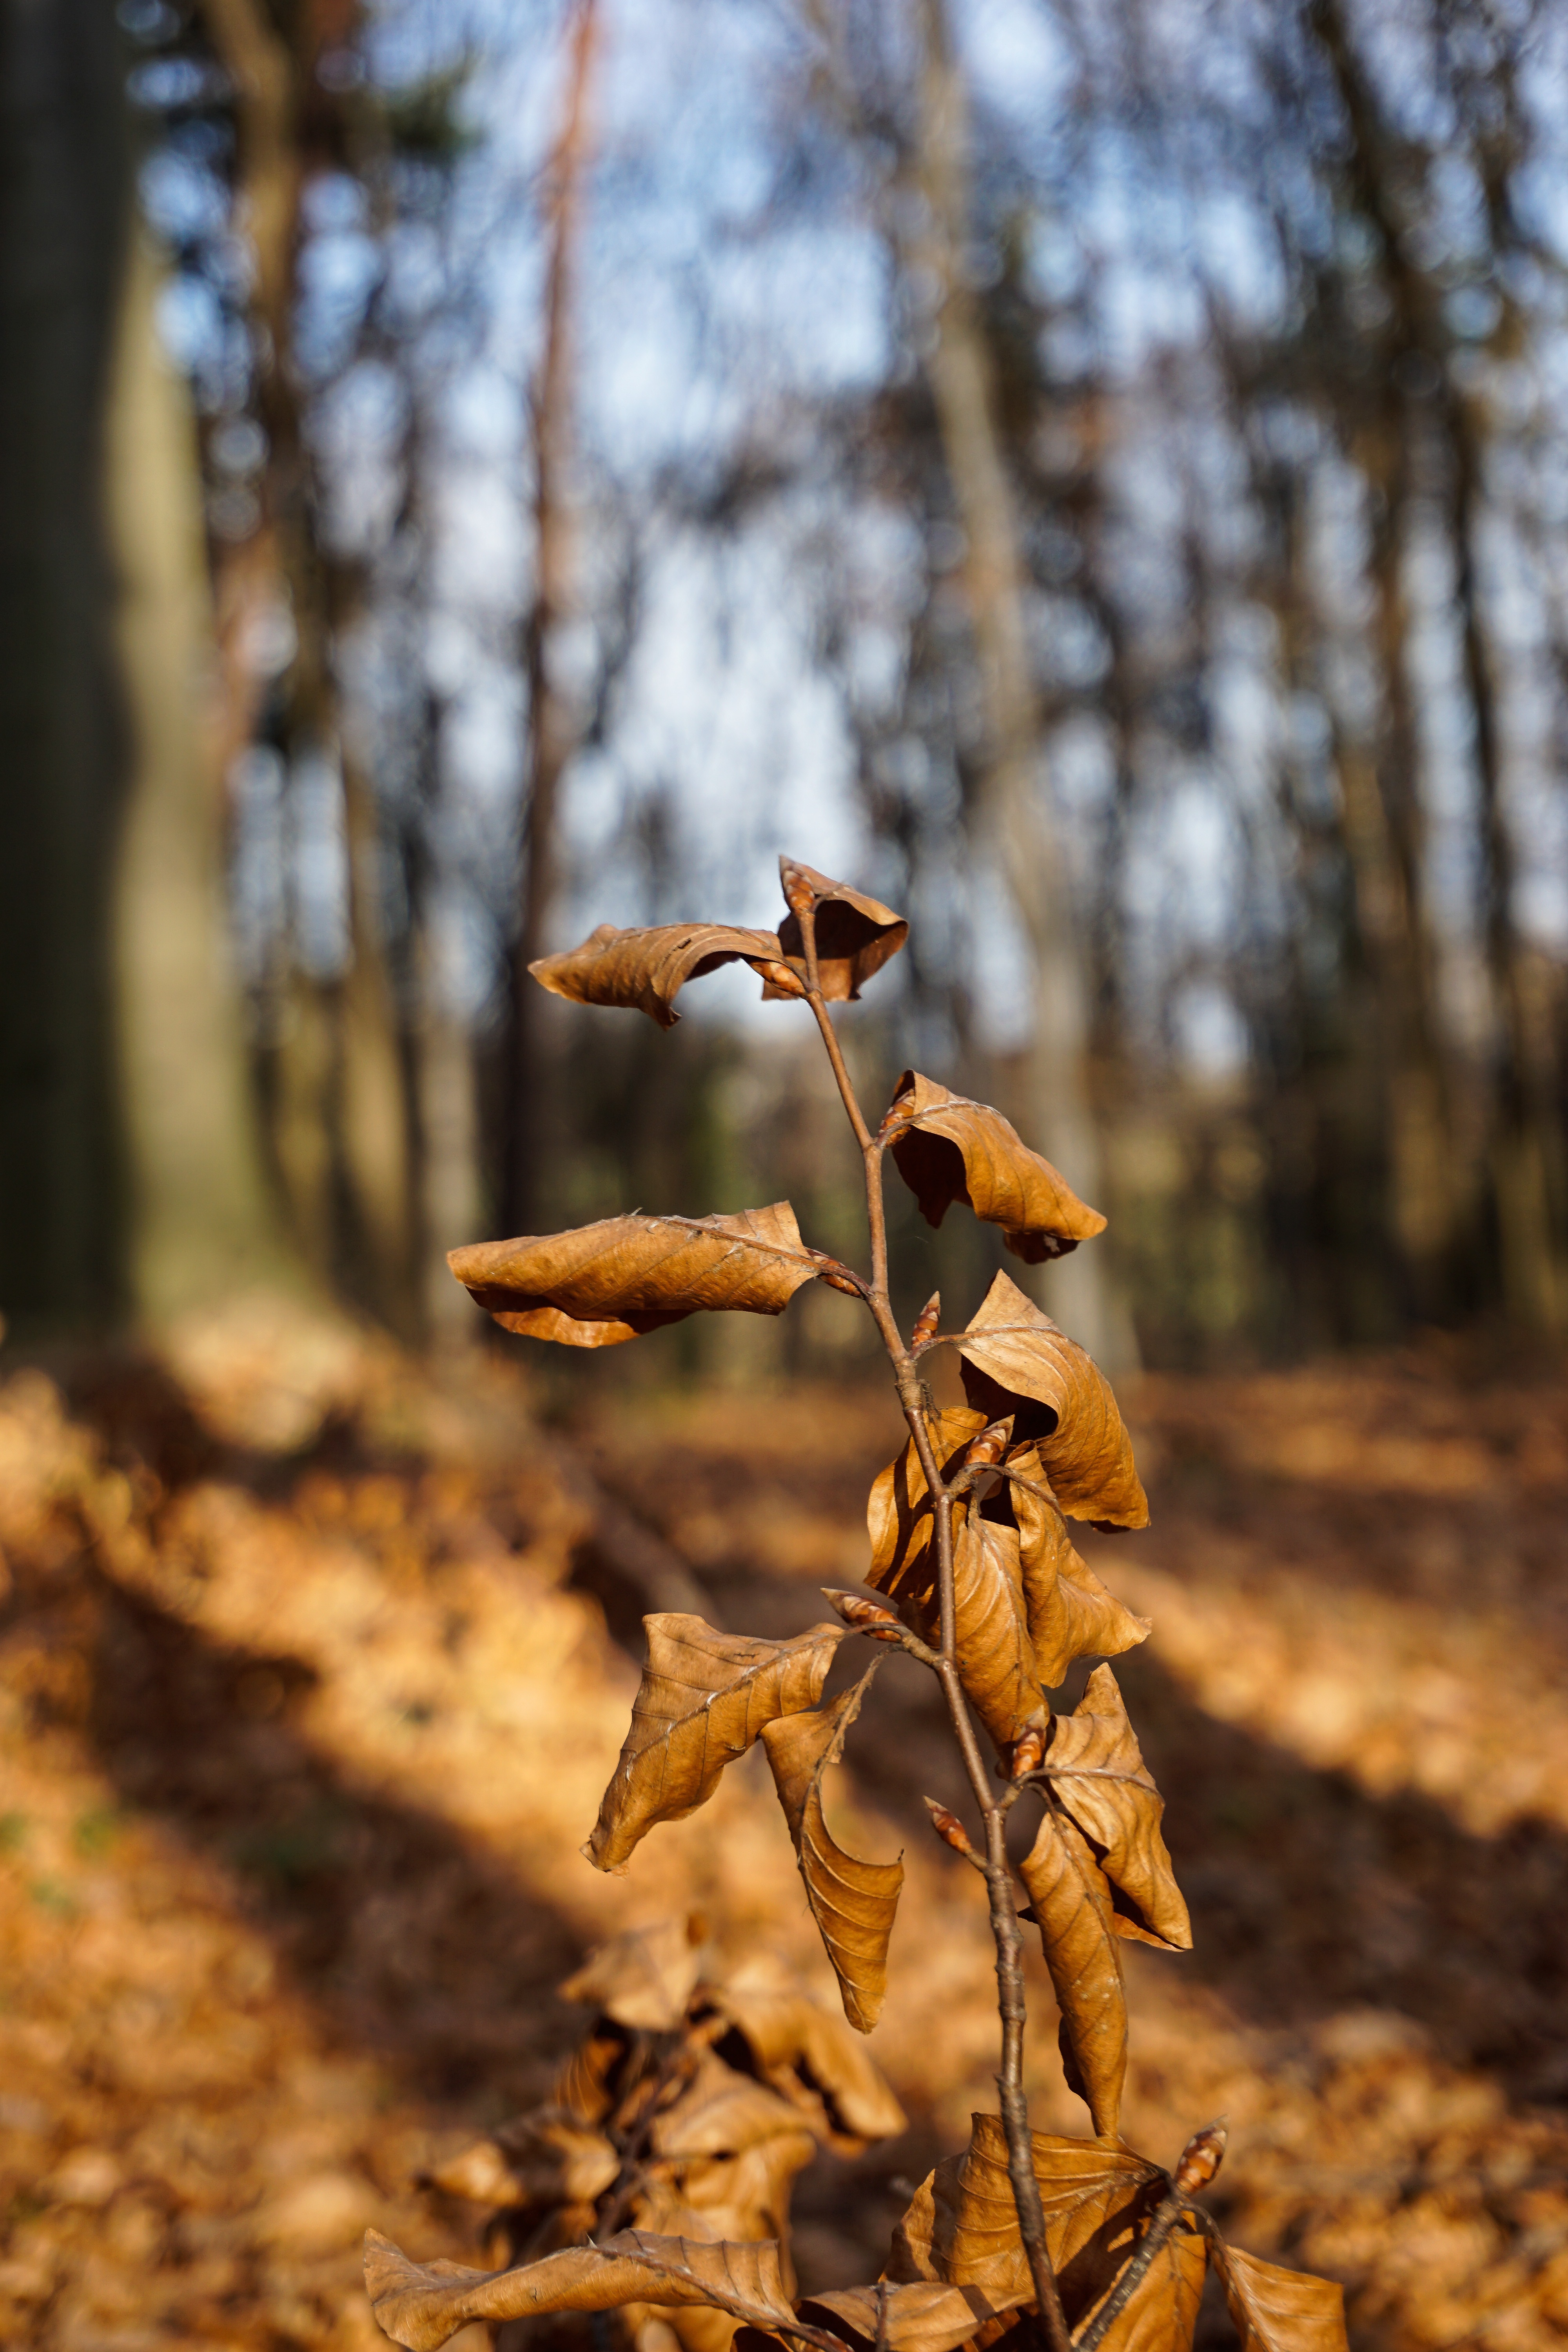
tree, nature, forest, wilderness, branch, winter, bird, plant, wood, leaf, flower, wildlife, foliage, spring, autumn, flora, season, fauna, sprig, autumn leaves, dry leaves, sunny day, woody plant